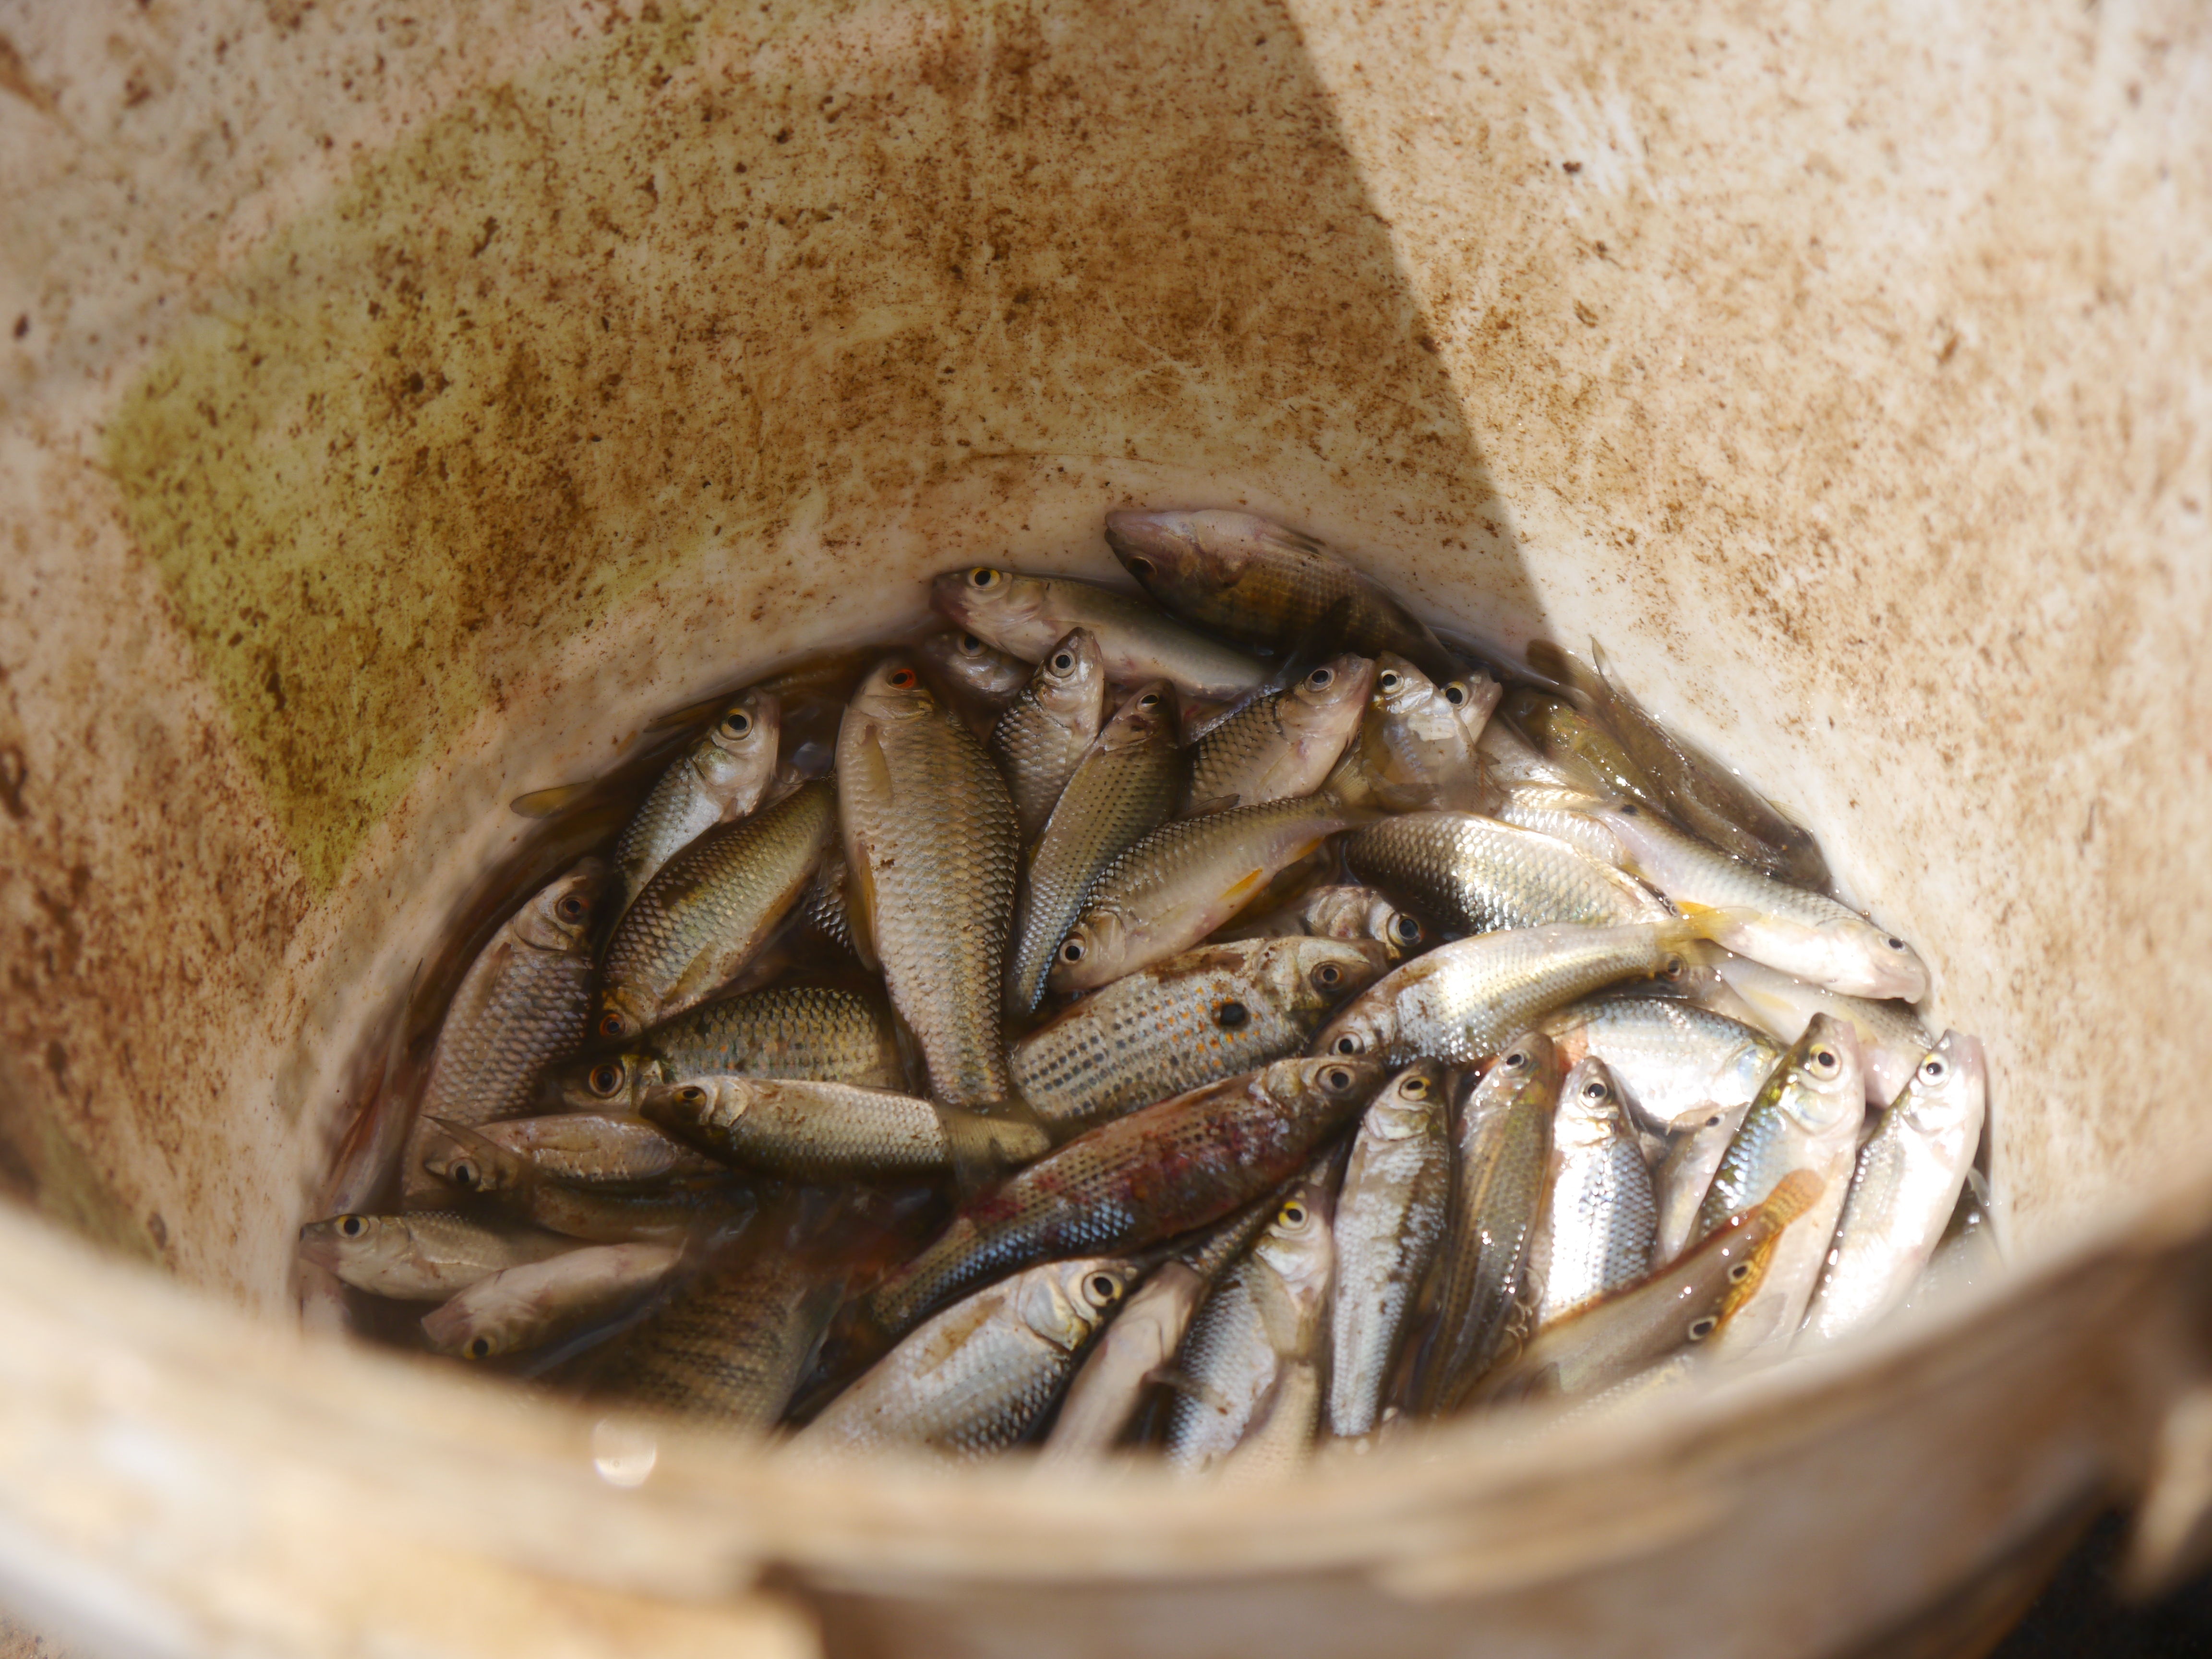
asia, asian, background, charcoal, closeup, cooking, countryside, delicious, diet, field, fish, fisherman, food, fresh, grilled, happy, healthy, hot, life, lifestyle, meal, nature, outdoor, paddy, river, roasted, stove, summer, thai, thailand, traditional, seafood, cuisine